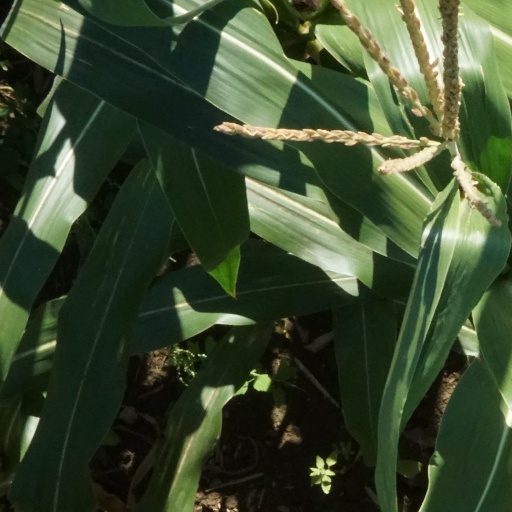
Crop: maize; corn